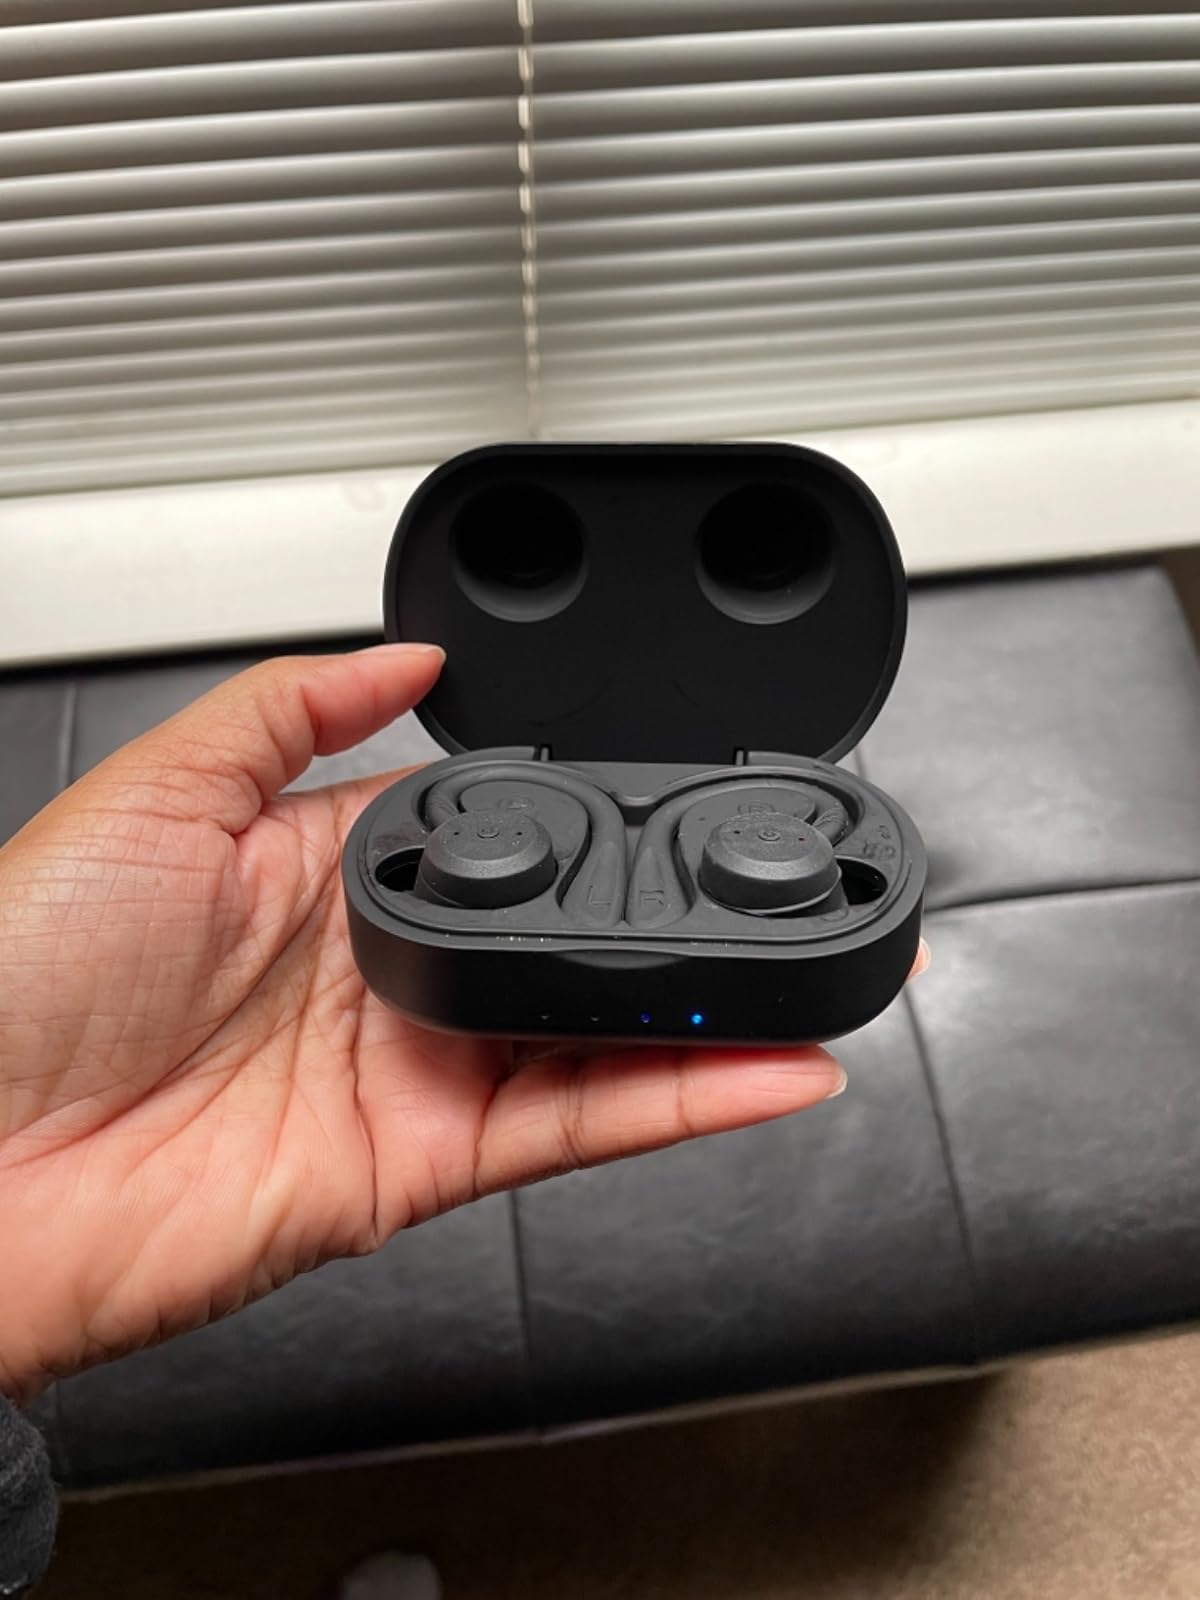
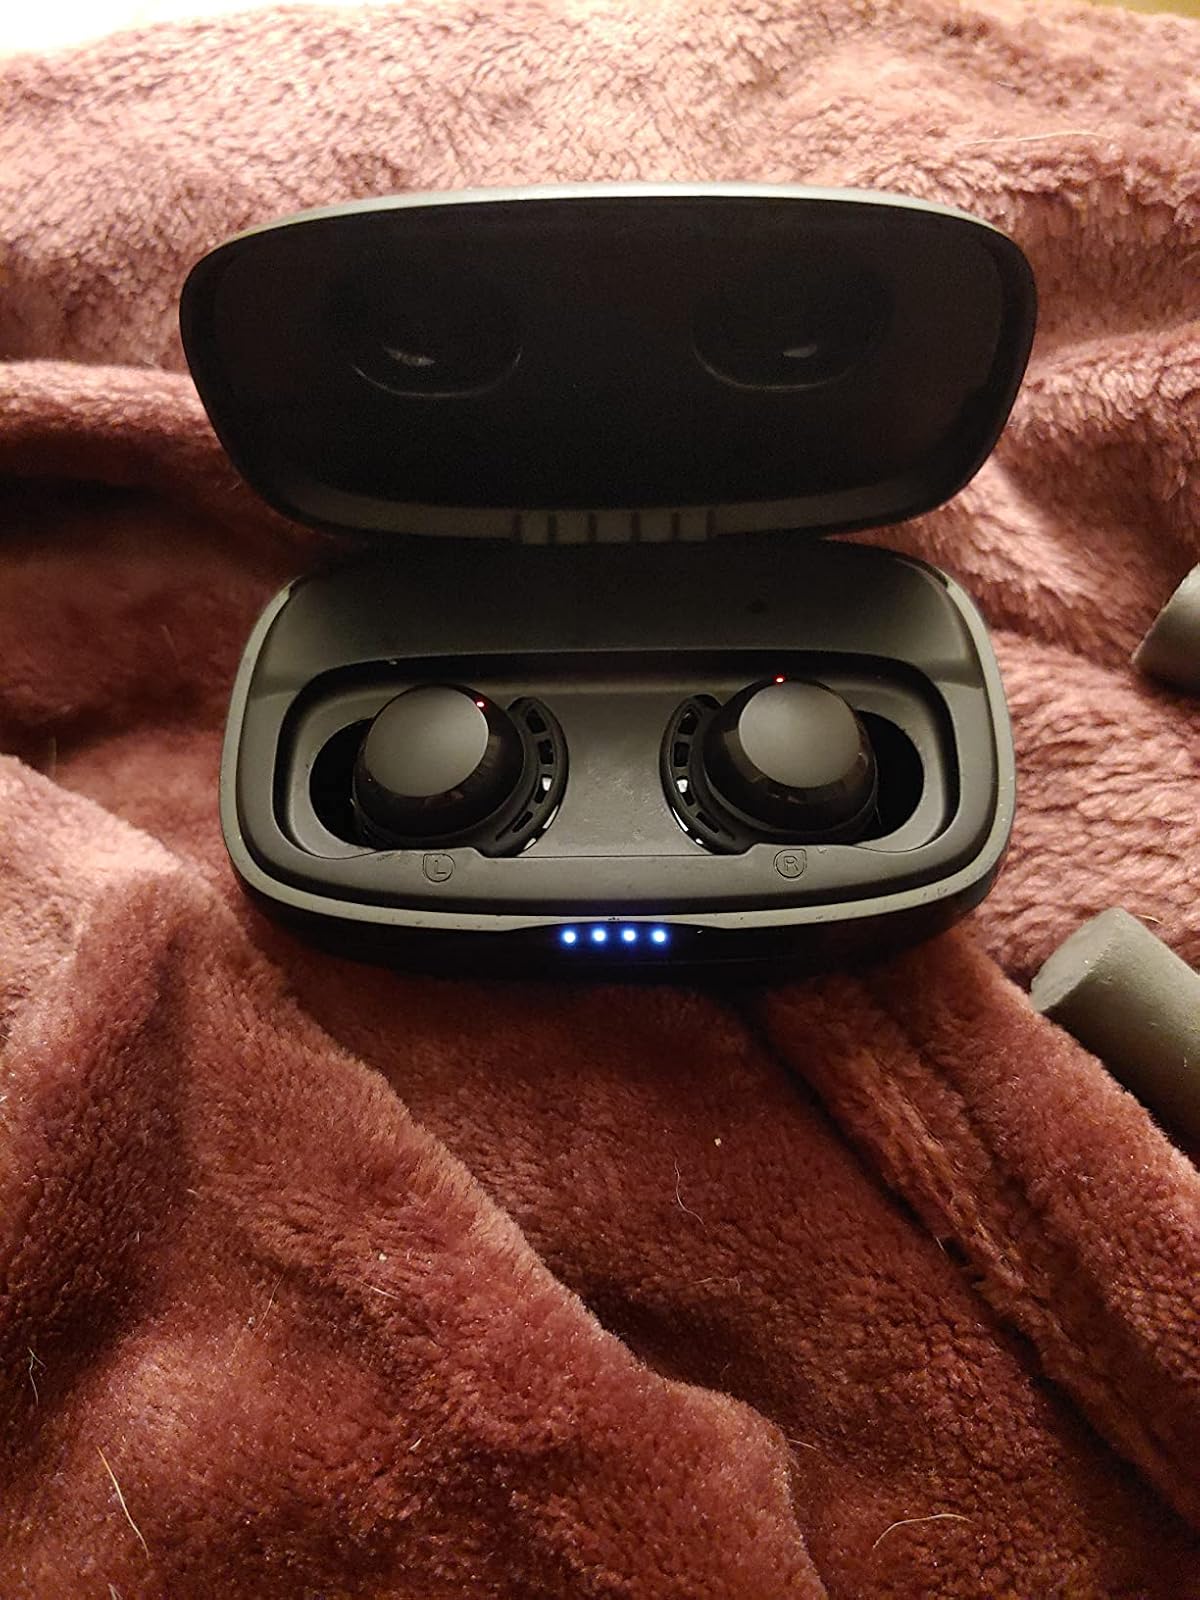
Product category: earbuds
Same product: no